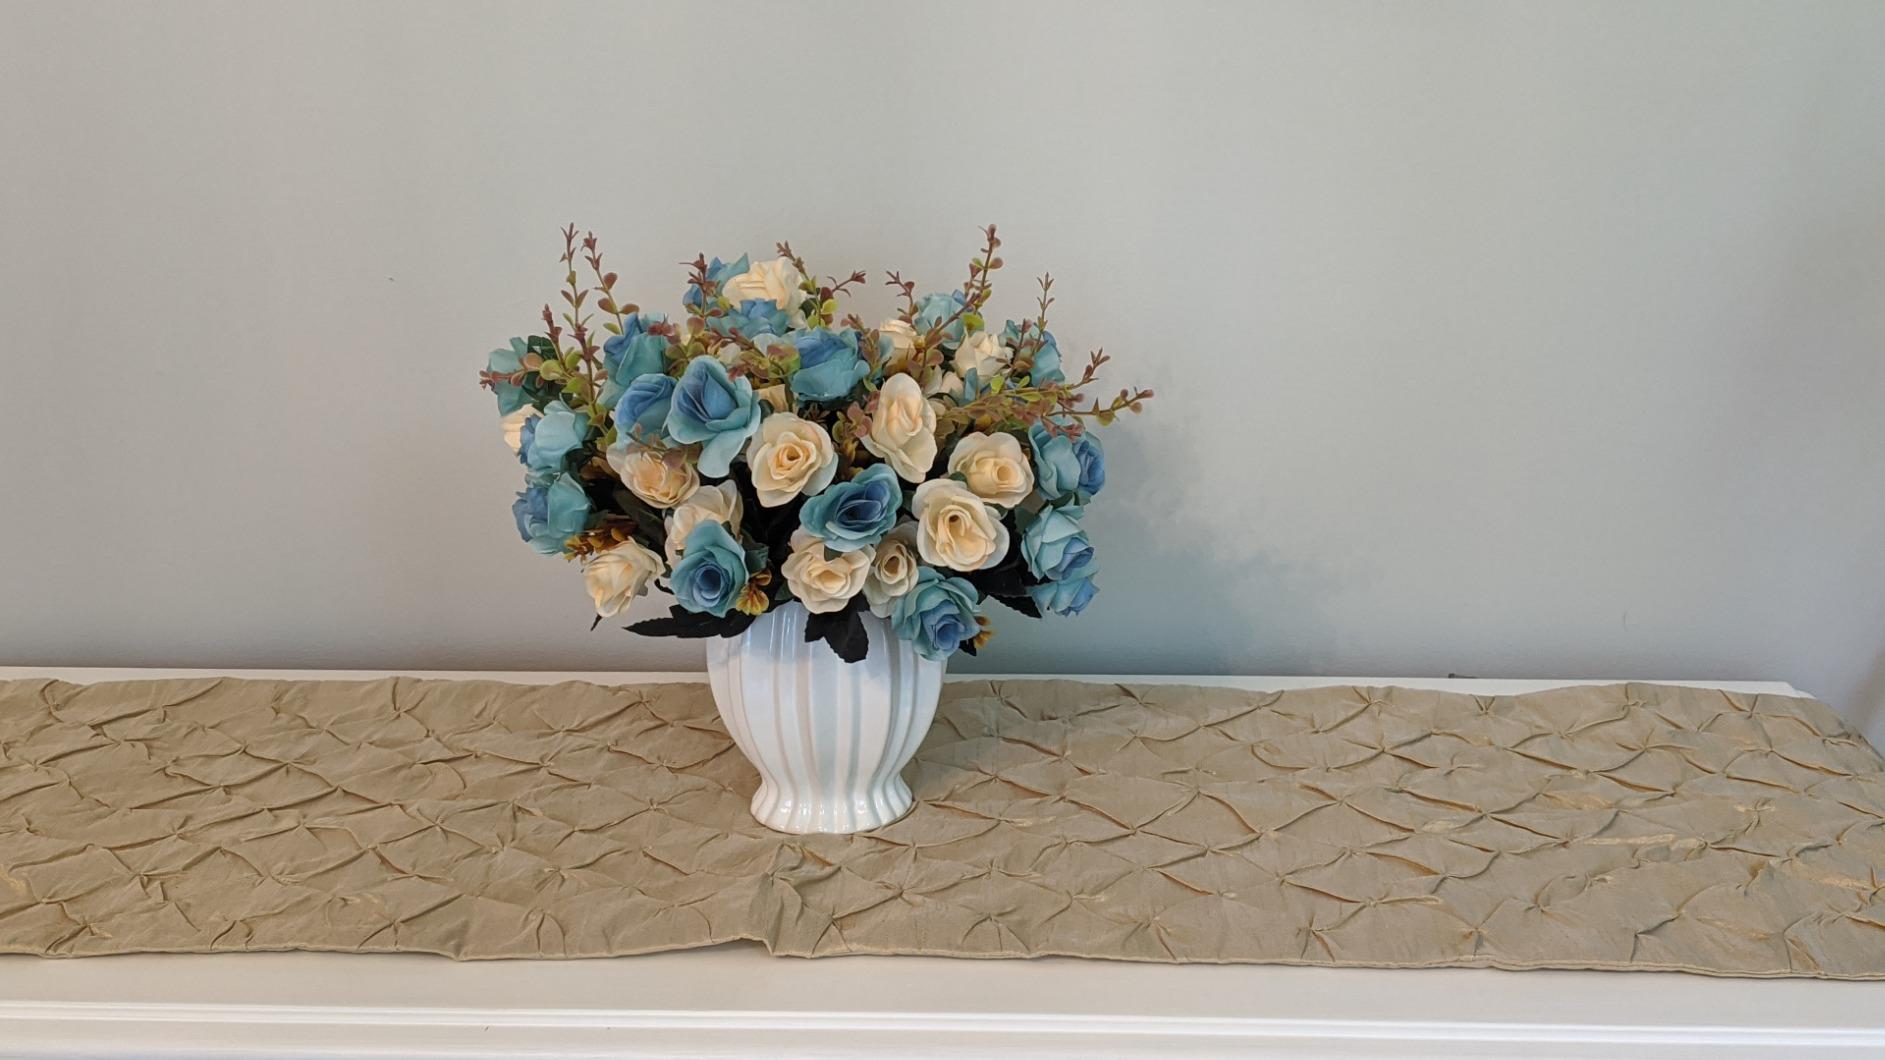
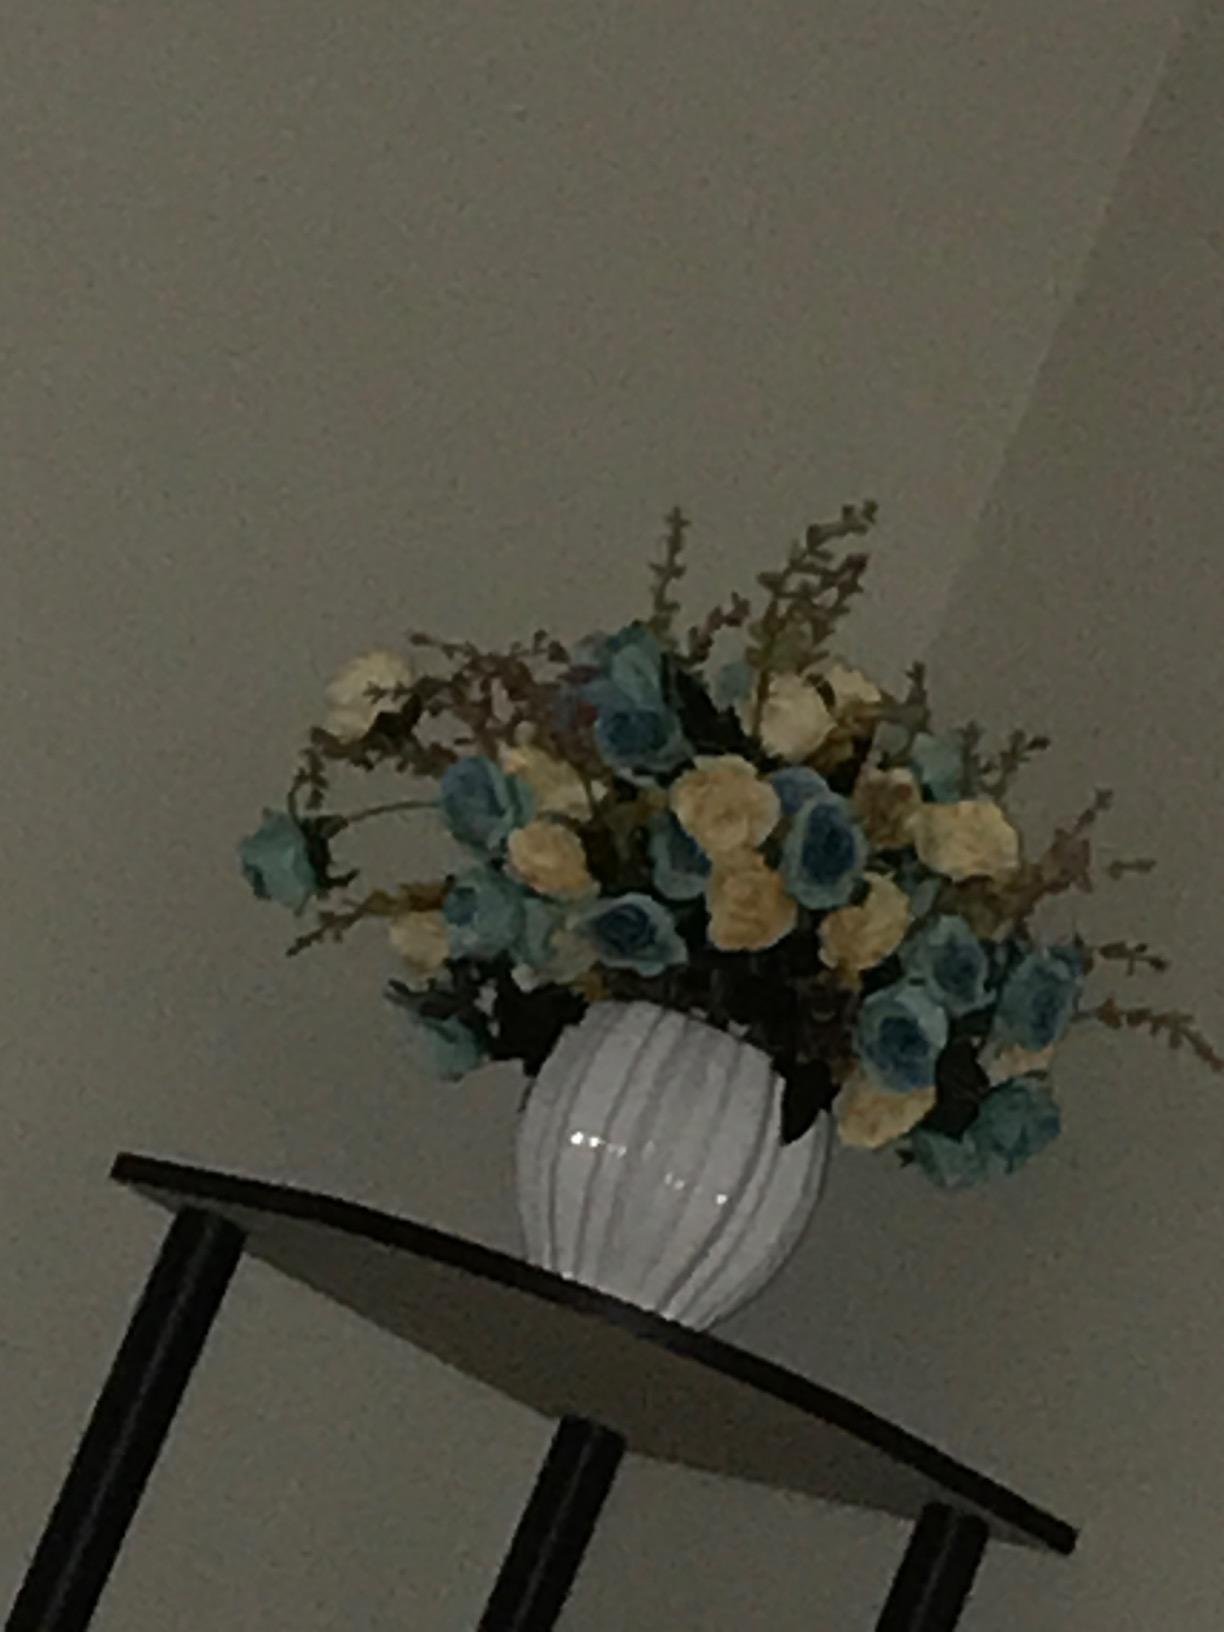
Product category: vase
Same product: yes